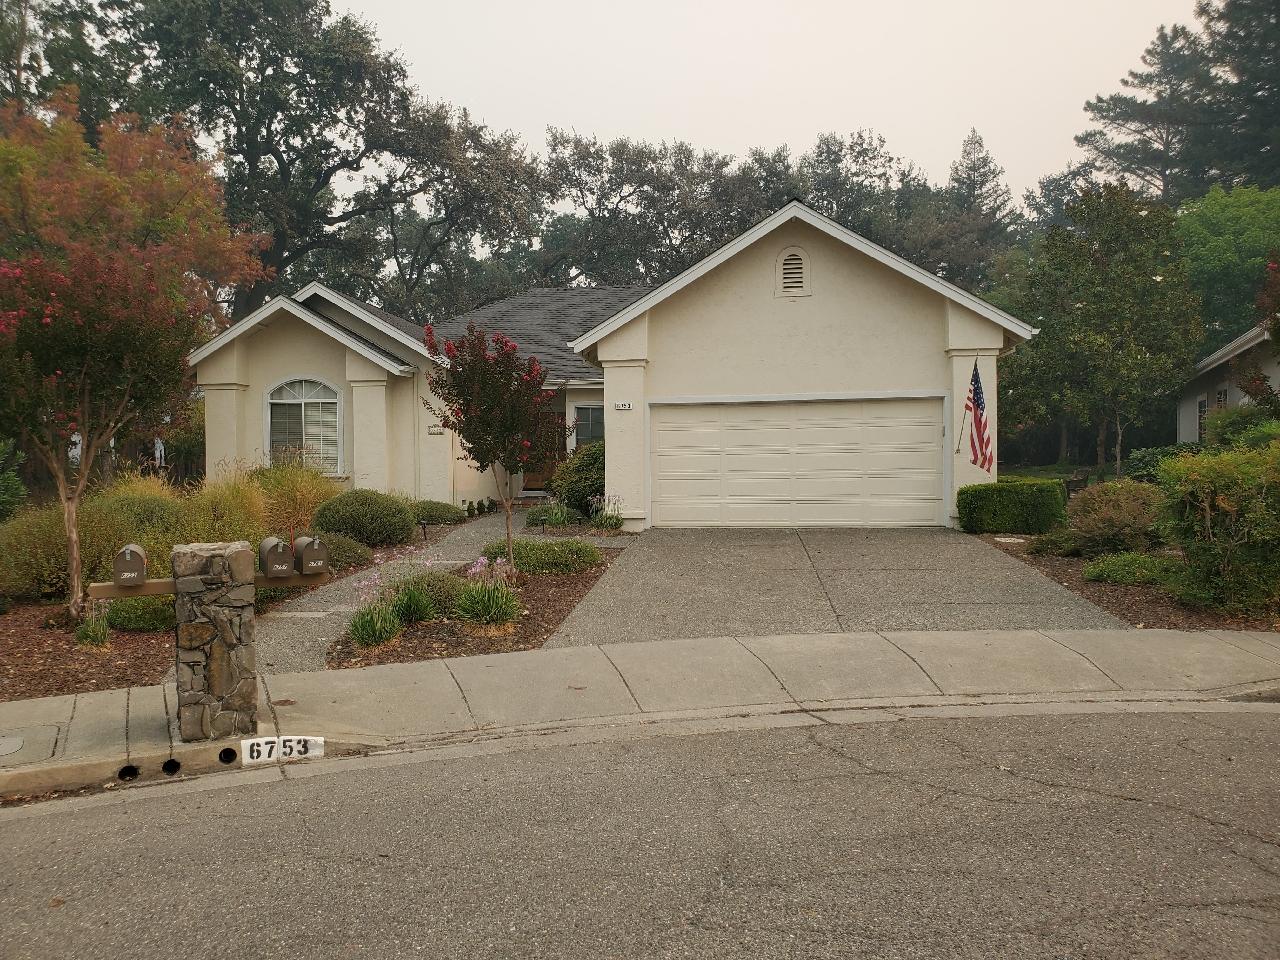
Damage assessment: no_damage